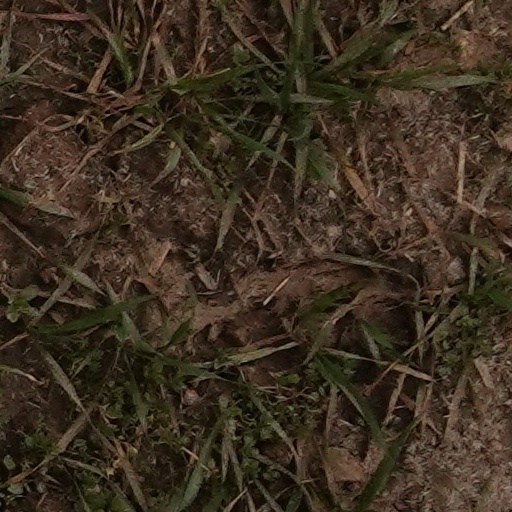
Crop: wheat